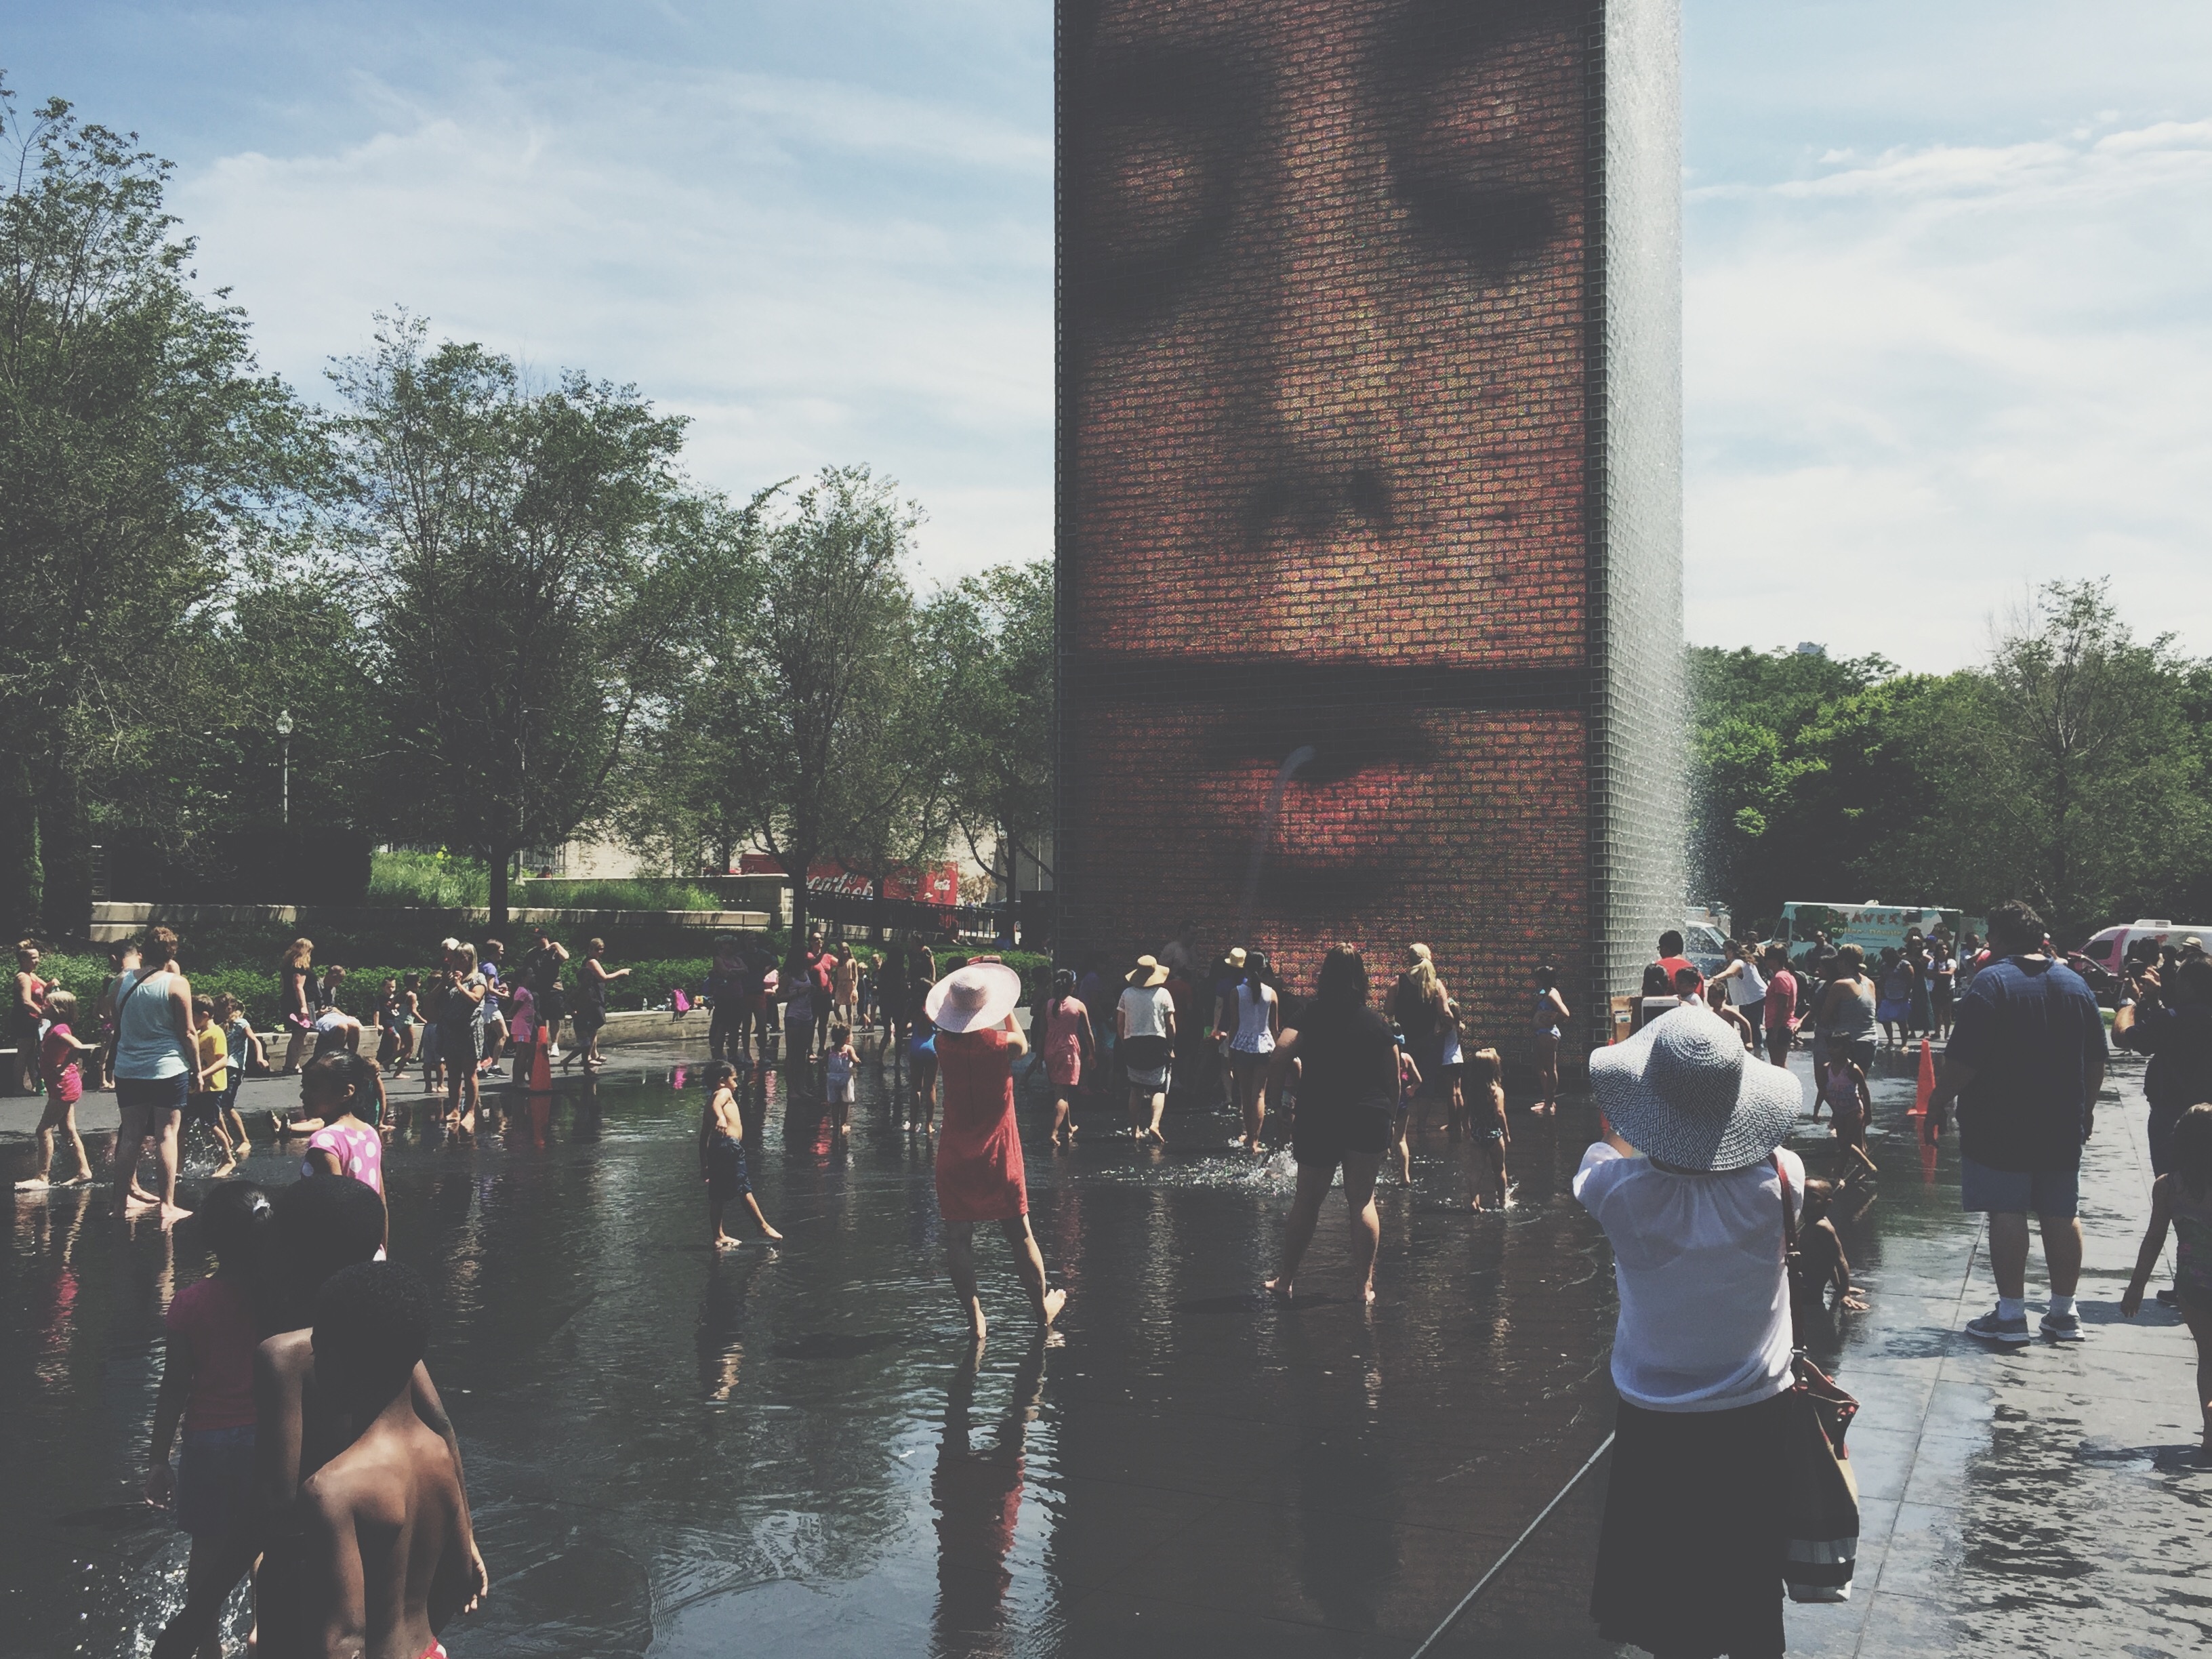
crowd, waterway, tours